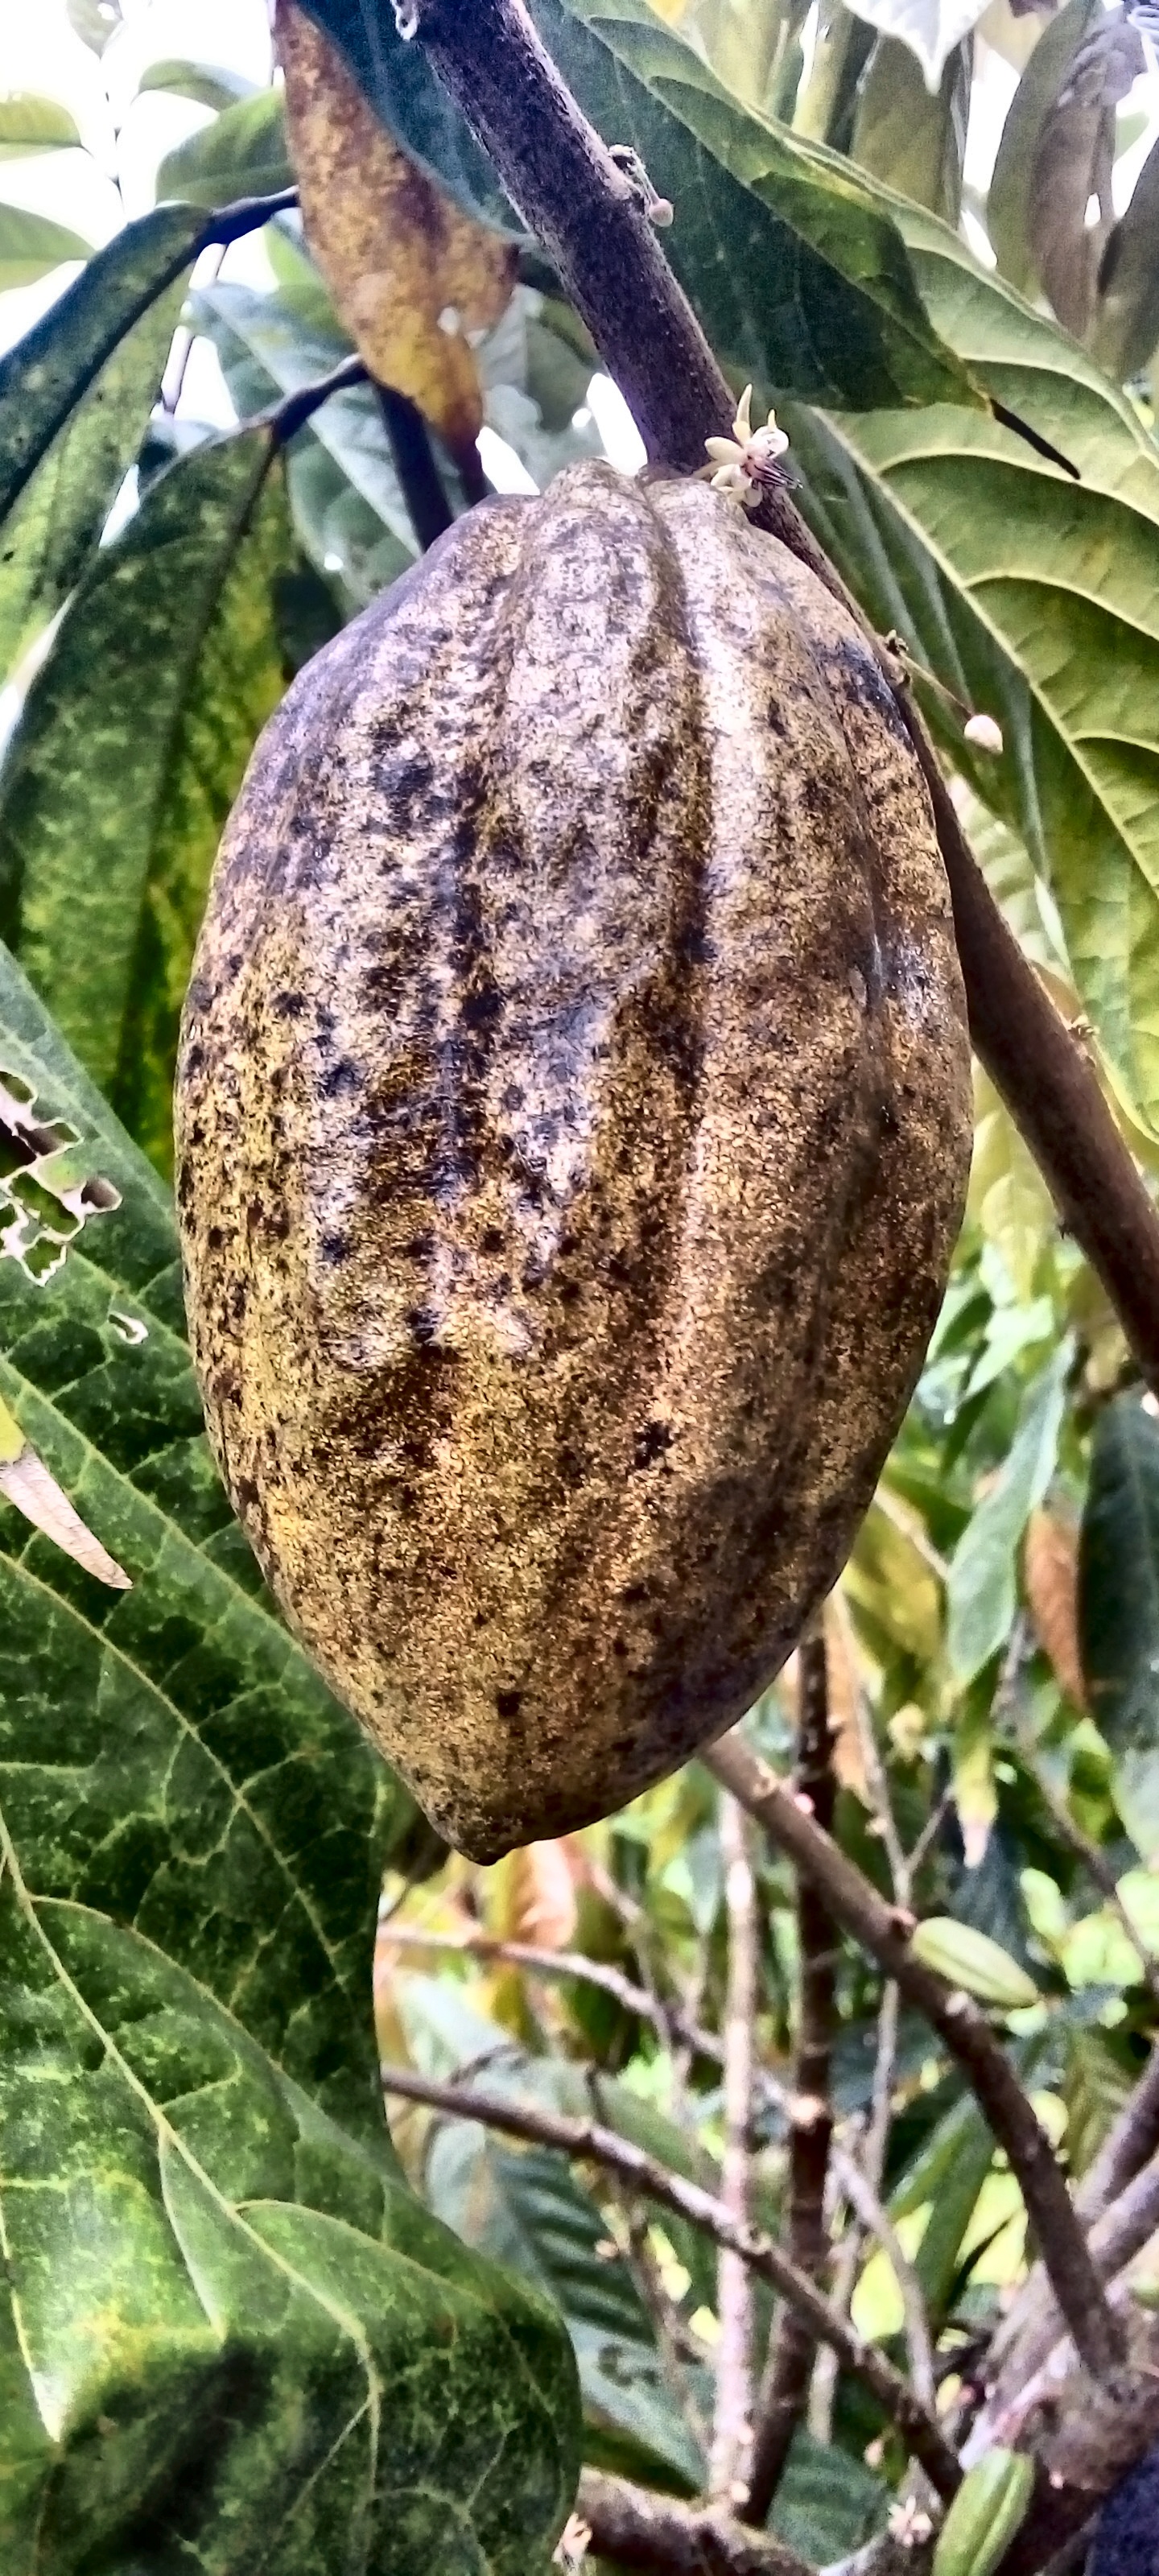
Maturity: mature
Variety: Angoleta